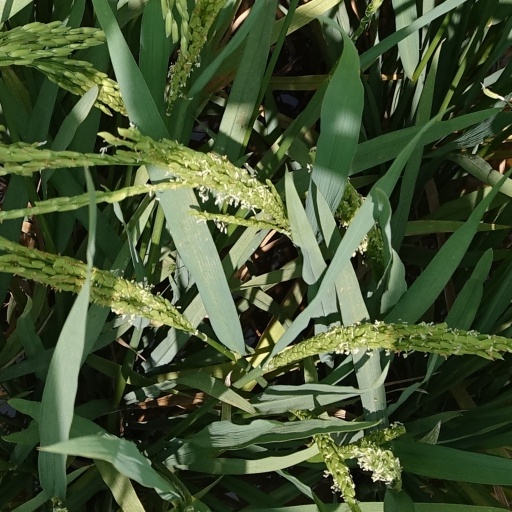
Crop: rice